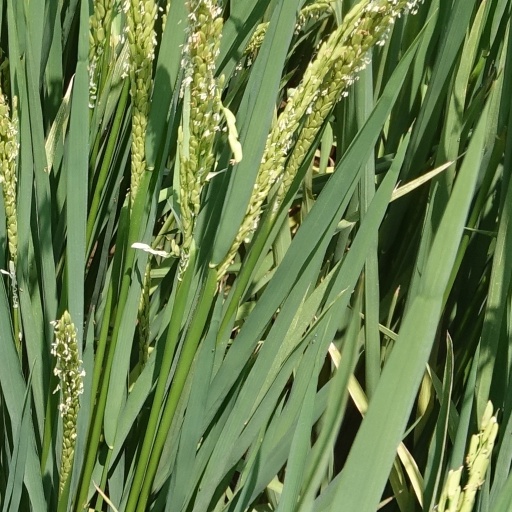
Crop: rice